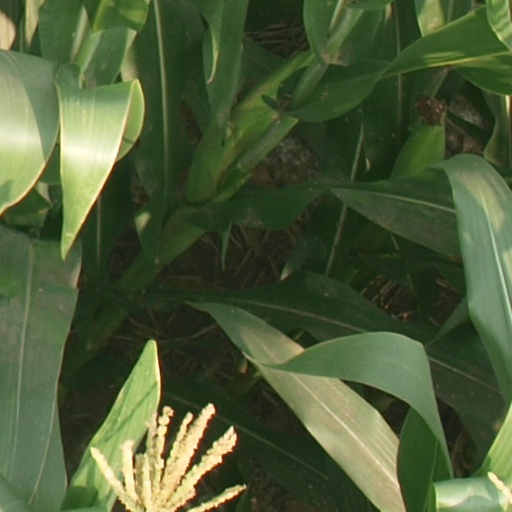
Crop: maize; corn